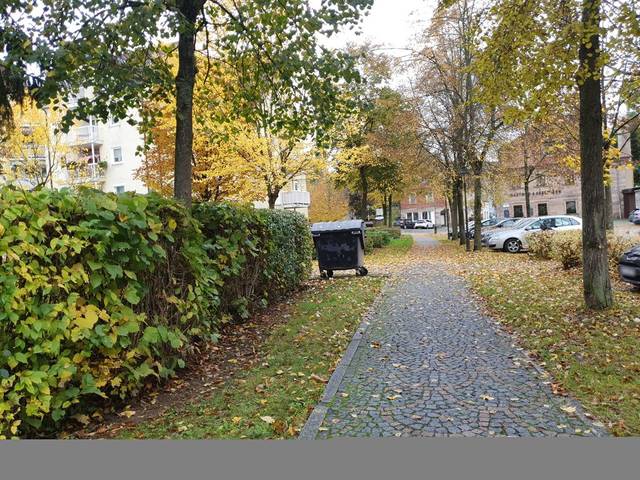
Region: Germany
Coordinates: 50.111, 11.463